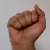
The image shows a hand gesture representing the letter 'A' in Indian Sign Language.